Doña Remedios Trinidad

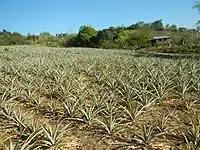
Pineapple plantation in Barangay Talbak

On December 12, 2007, the Province of Bulacan and the Metropolitan Waterworks and Sewerage System (MWSS) signed an agreement for the development of an P11-billion bulk water supply project. Ayala-owned Manila Water Co. Inc. will implement the project. MWSS and Manila Water will provide a financial package of an infrastructure grant, a P10-million development assistance and a P10-million royalty fee to the towns of Norzagaray and Doña Remedios Trinidad, which will host the water supply project.